Propeller

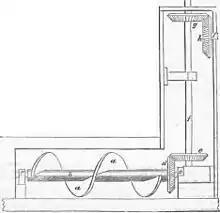
Smith's original 1836 patent for a screw propeller of two full turns. He would later revise the patent, reducing the length to one turn.

The origin of the screw propeller starts with the first records of a water screw, or screw pump, dates back to Ancient Mesopotamia, a cuneiform inscription of Assyrian King Sennacherib (704–681 BC) describes casting water screws in bronze. This is consistent with classical author Strabo, who describes the Hanging Gardens as watered by screws. Later, Archimedes (c. 287 – c. 212 BC) used a screw to lift water for irrigation and bailing boats, so famously that it became known as Archimedes' screw. It was probably an application of spiral movement in space (spirals were a special study of Archimedes) to a hollow segmented water-wheel used for irrigation by Egyptians for centuries. Later, modern propeller designs usually began with truncating a long screw at the tip.